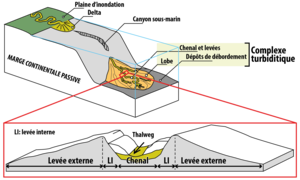
Les turbidites désignent à la fois une unité géologique structurée composée de roches sédimentaires mises en place à la suite d'un écoulement de sédiments le long d'une pente sous-marine ou sous-lacustre, ainsi que les roches qui composent cette unité. L'écoulement, gravitaire, forme un courant dit turbiditique, et ce jusqu'à ce qu'il perde son énergie cinétique. Une sédimentation s'ensuit qui permet le dépôt des particules solides, fines ou grossières, entrainées. Une fois consolidés, ces matériaux, souvent d'origine détritique, devenus roche sédimentaire, gardent des stigmates fossiles des phénomènes qui engendrent et accompagnent cette mise en place singulière. L'empilement de turbidites est fréquent, par récurrence des phénomènes qui les engendrent ; c'est le cas notamment des séquences répétitives caractéristiques des flyschs.
Le canyon sous-marin est une vallée sous-marine profonde étroite et pentue creusée dans le talus continental. Il peut dans certains cas entailler le plateau continental jusqu'en bord de côte : il est alors désigné sous le terme de gouf.
En géologie, une levée est un terme utilisé en hydrologie, sédimentologie, volcanologie et géomorphologie pour désigner une accumulation de matériaux en bordure d'un chenal. Les levées se forment autour des rivières et des ruisseaux mais aussi en bordure des chenaux turbiditiques et des coulées de lave.